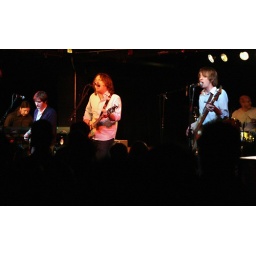
ac newman and the broken west at the black cat in DC on 3/18